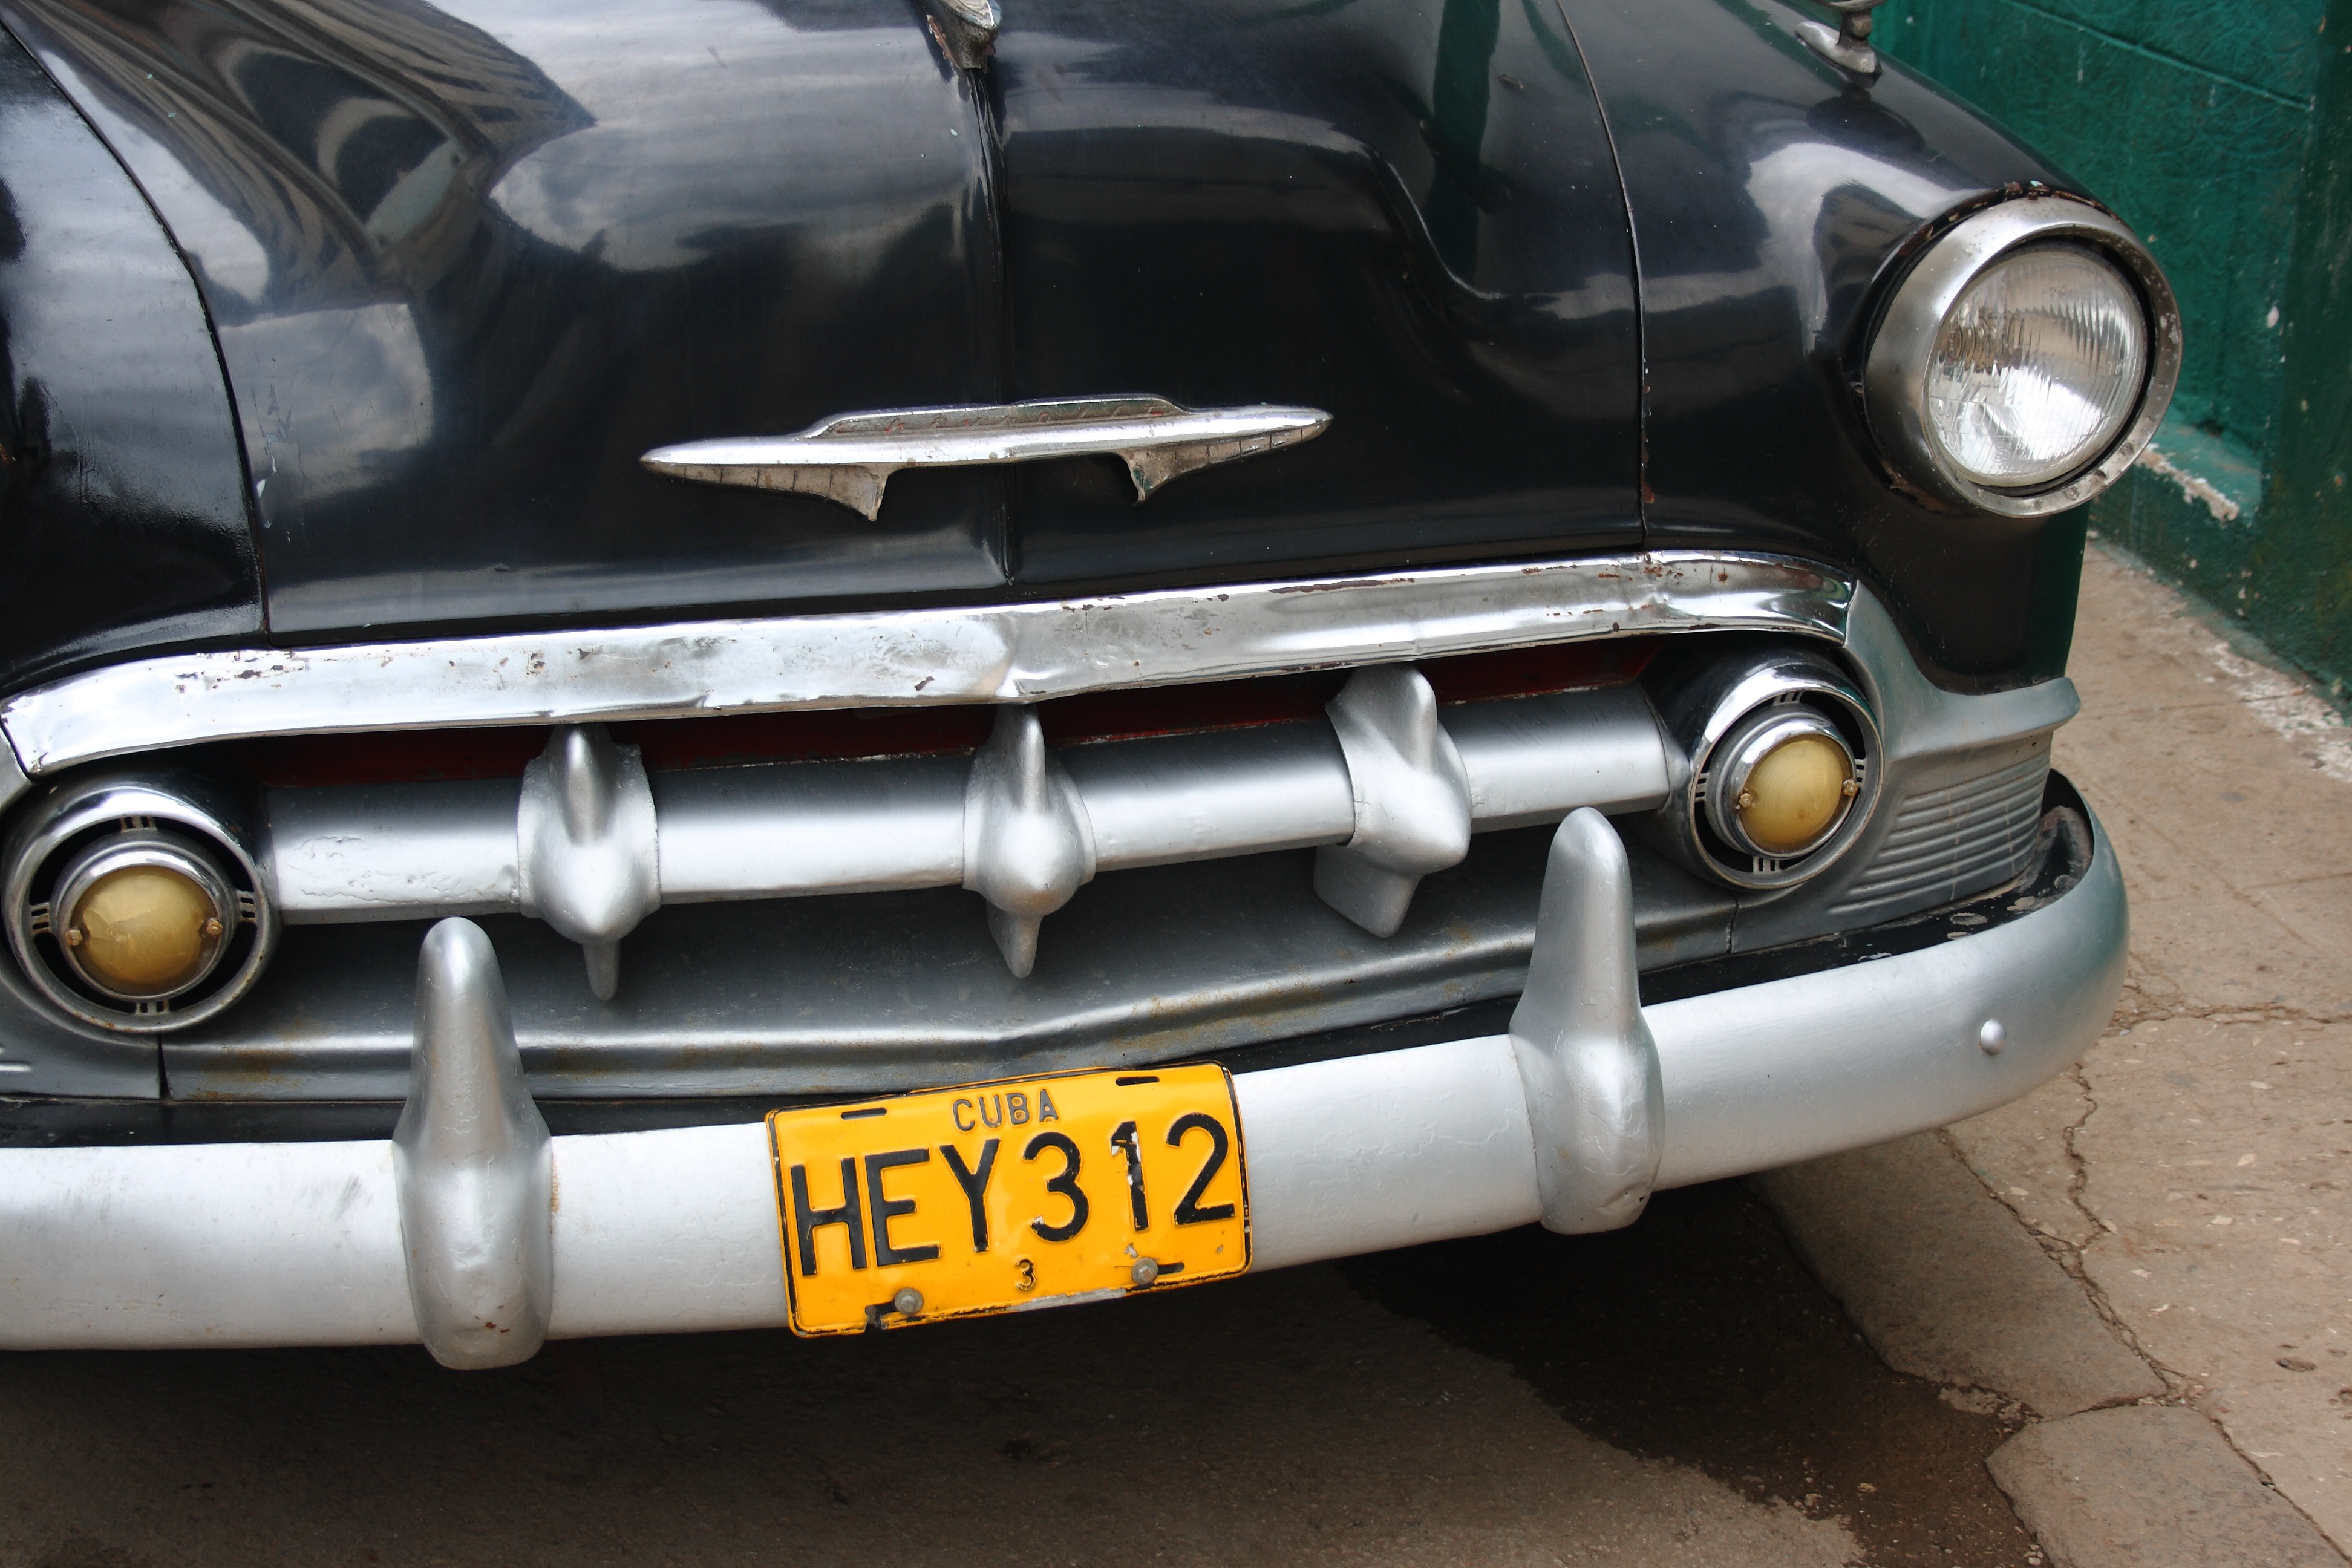
car, wheel, vehicle, motor vehicle, vintage car, bumper, cuba, muscle car, sedan, culture, oldtimer, havana, antique car, land vehicle, automobile make, automotive exterior, compact car, family car, mid size car, subcompact car